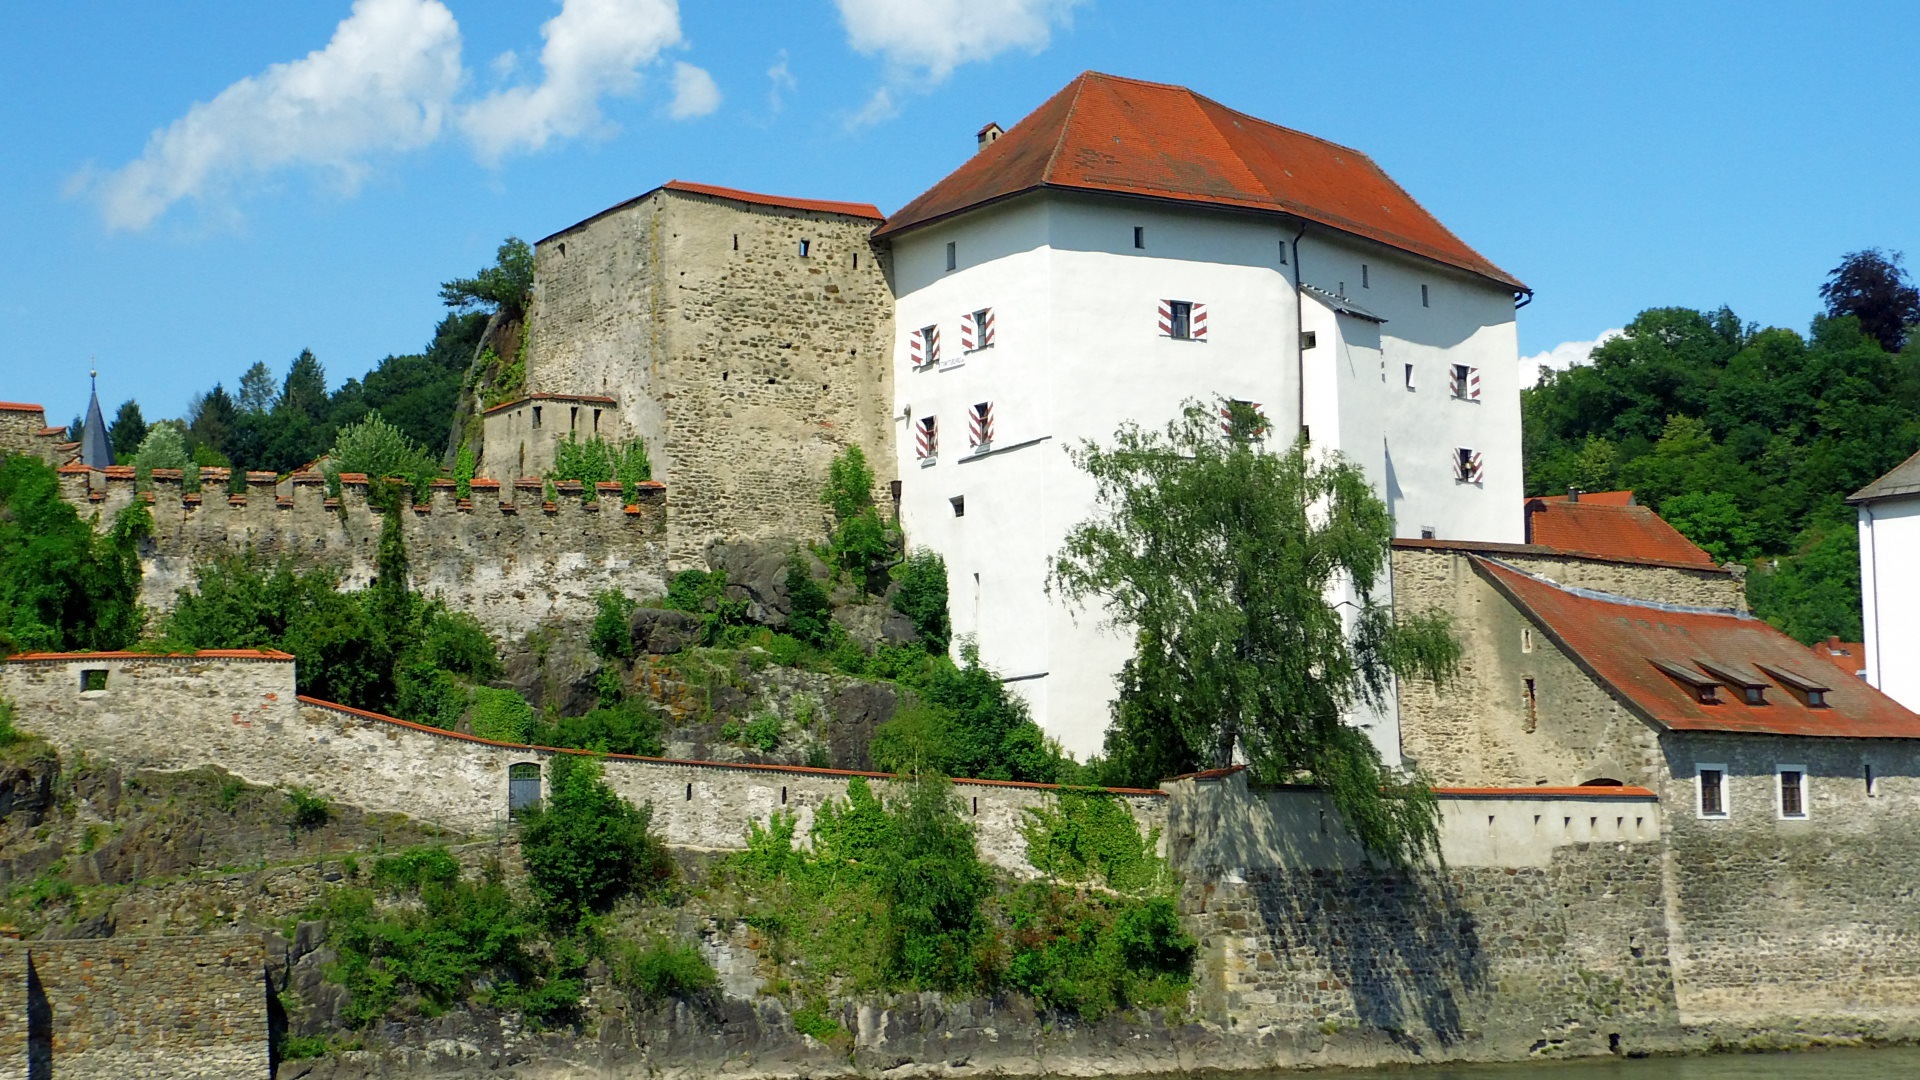
architecture, town, building, chateau, village, castle, fortification, waterway, fortress, danube, monastery, estate, moat, rural area, passau, water castle